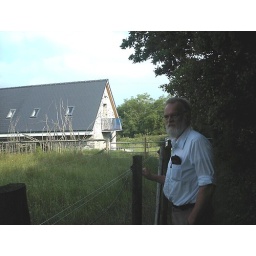
Mark standing on the footpath beside the field behind the barn renovation. The balcony is visible on the end facing the road.